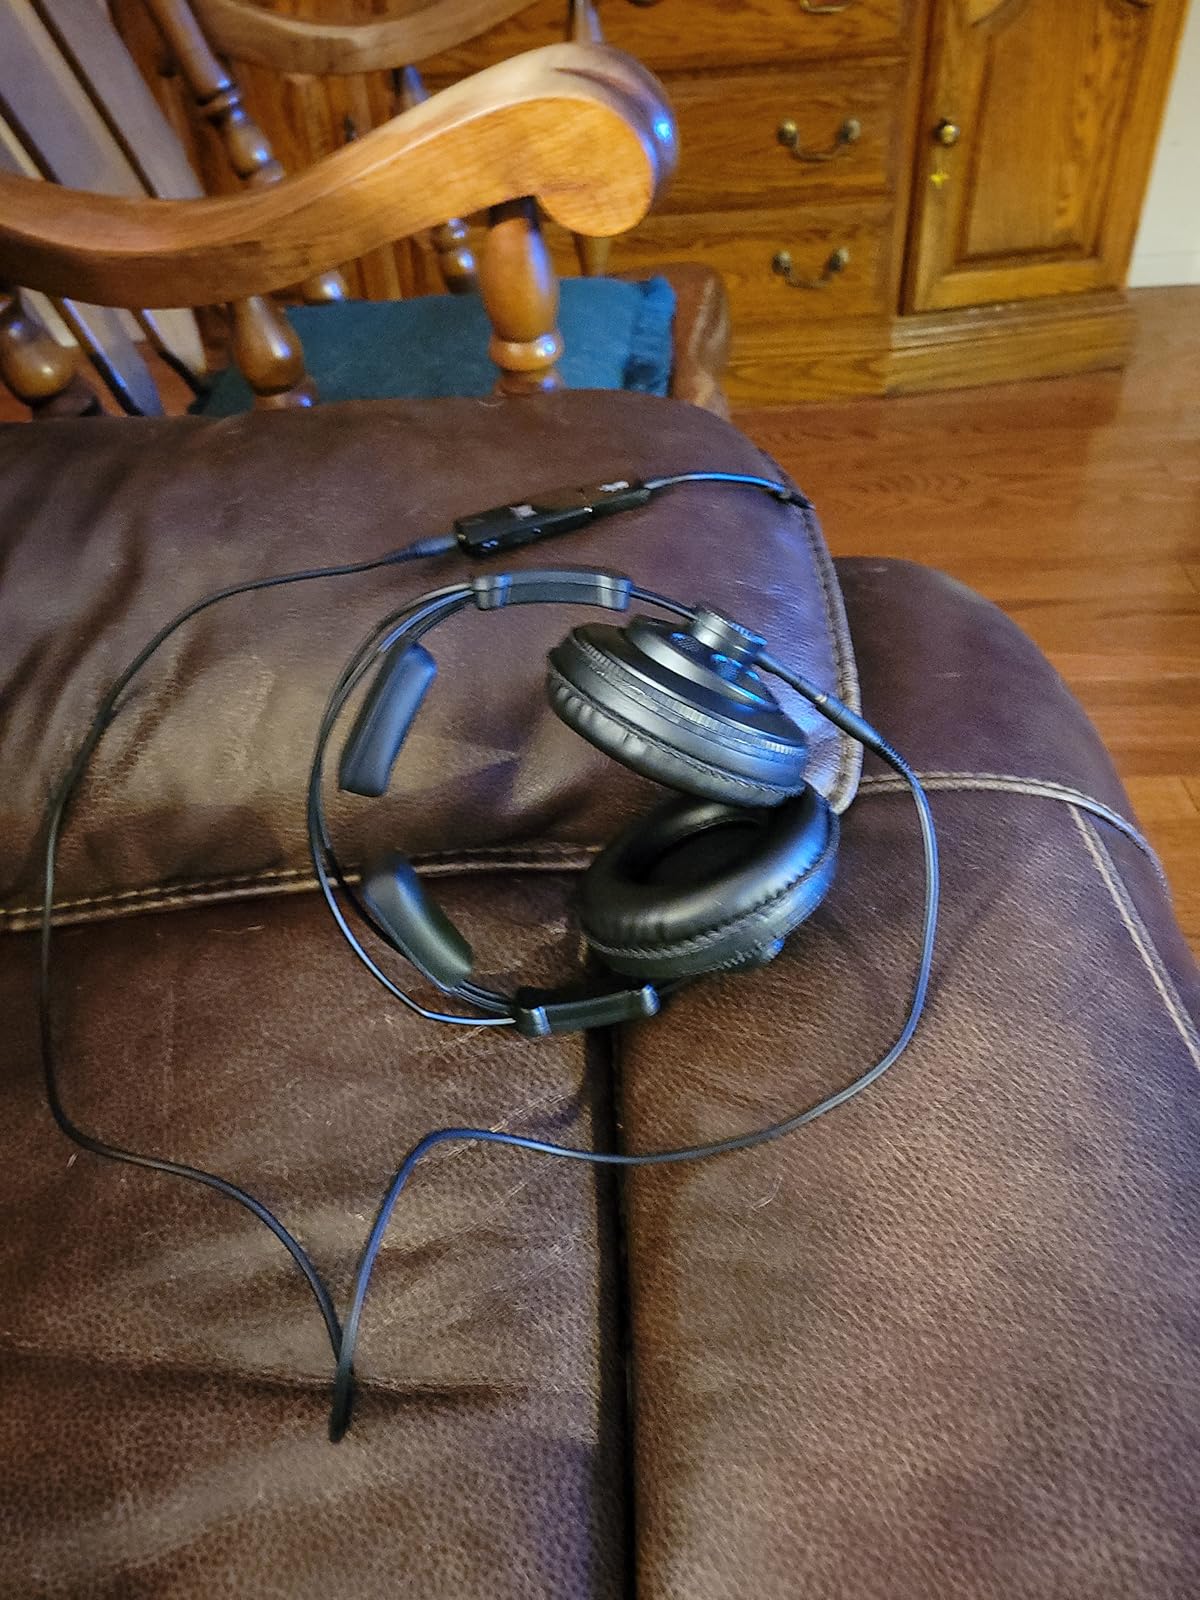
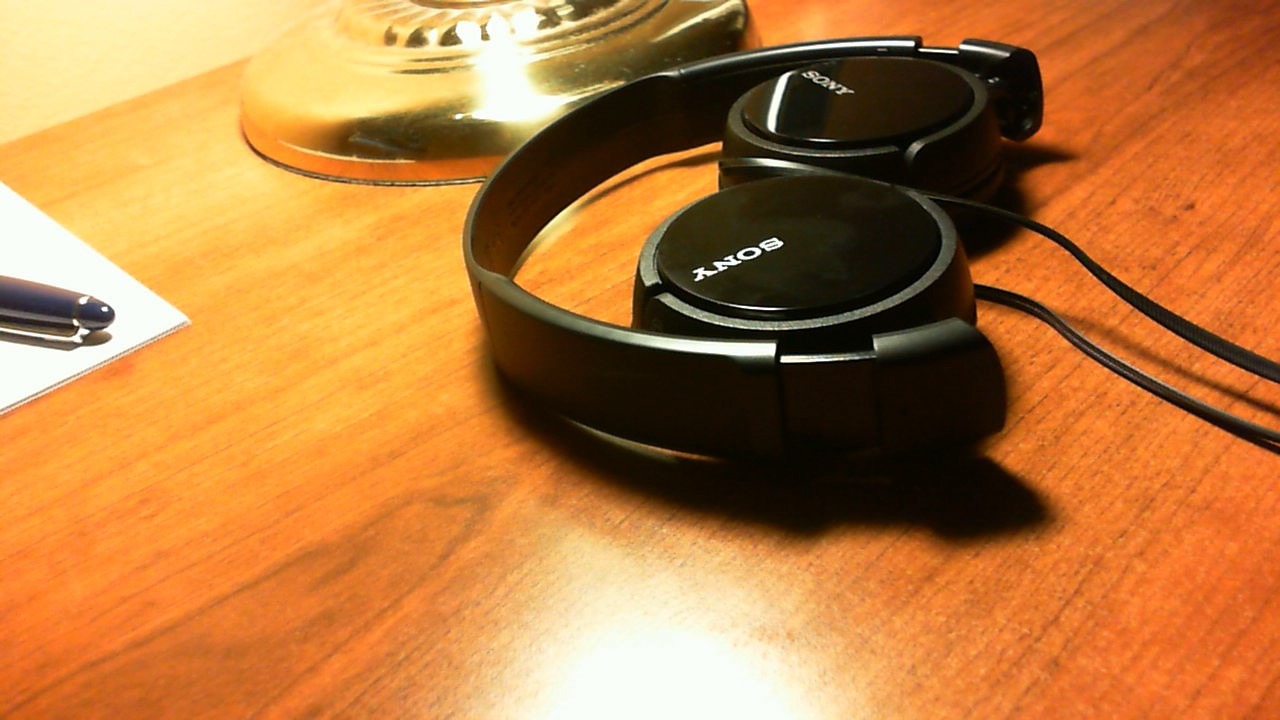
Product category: headphones
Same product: no